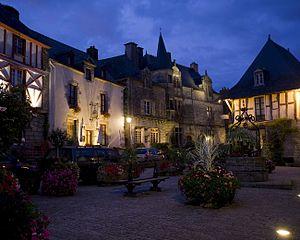
Morbihan-Rochefort en Terre-
Le Morbihan /mɔʁ.bi.ɑ̃/ est un département français situé en région Bretagne, qui doit son nom au golfe du Morbihan. Il correspond pour l'essentiel au royaume, devenu comté puis baillie de Broërec et plus anciennement à la cité des Vénètes. De tous les départements français de métropole, c'est le seul dont le nom est entièrement issu d'une langue régionale. L'Insee et la Poste lui attribuent le code 56. Sa préfecture est Vannes.